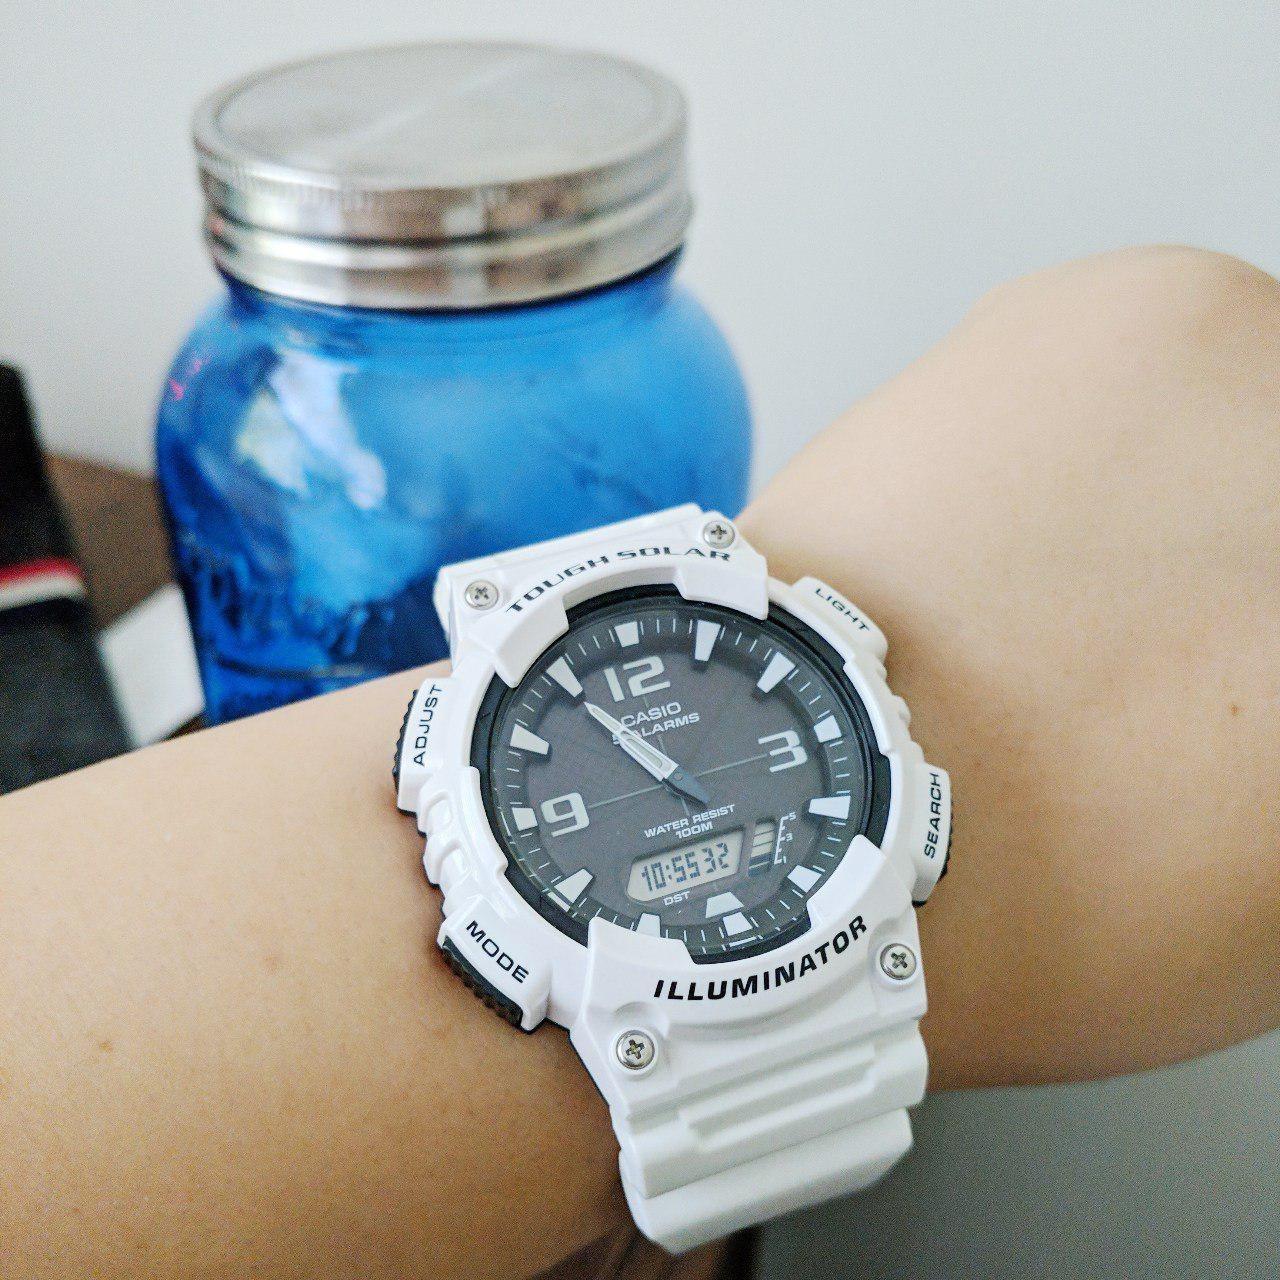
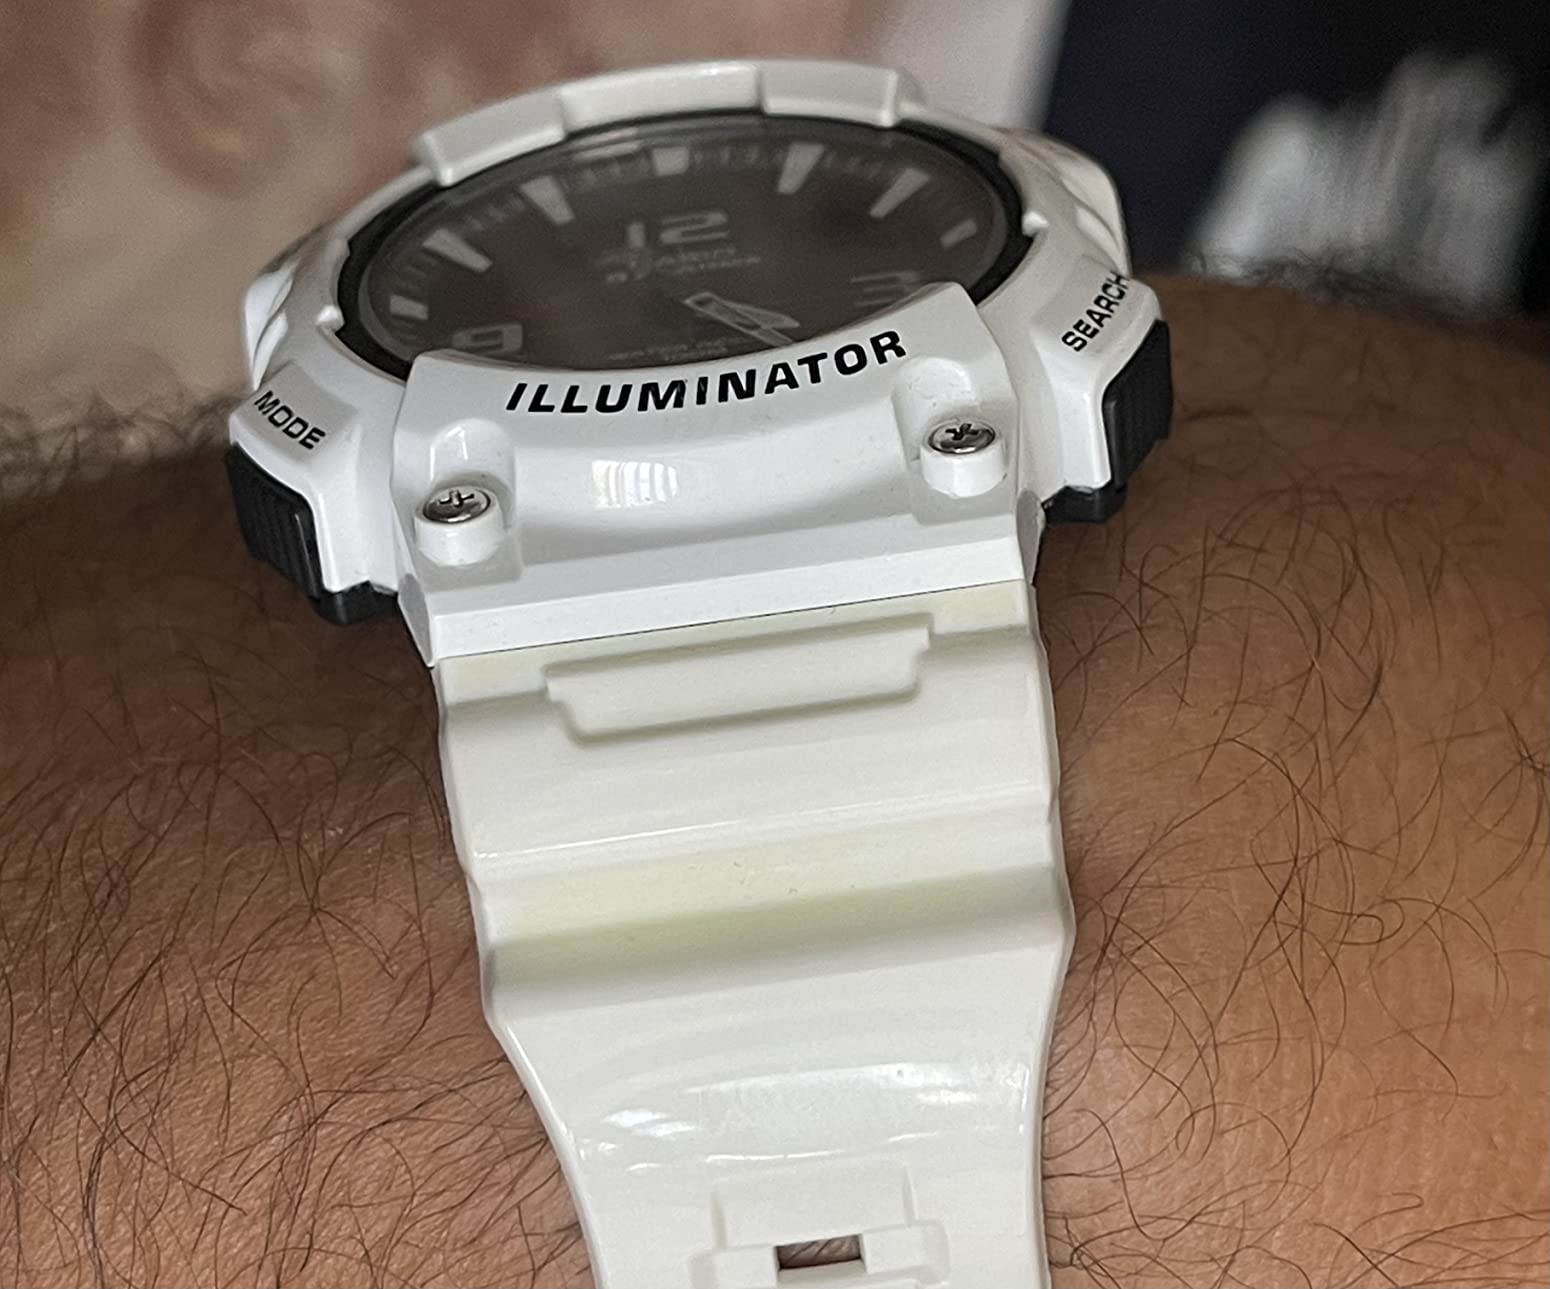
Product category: accessories_watch
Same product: yes